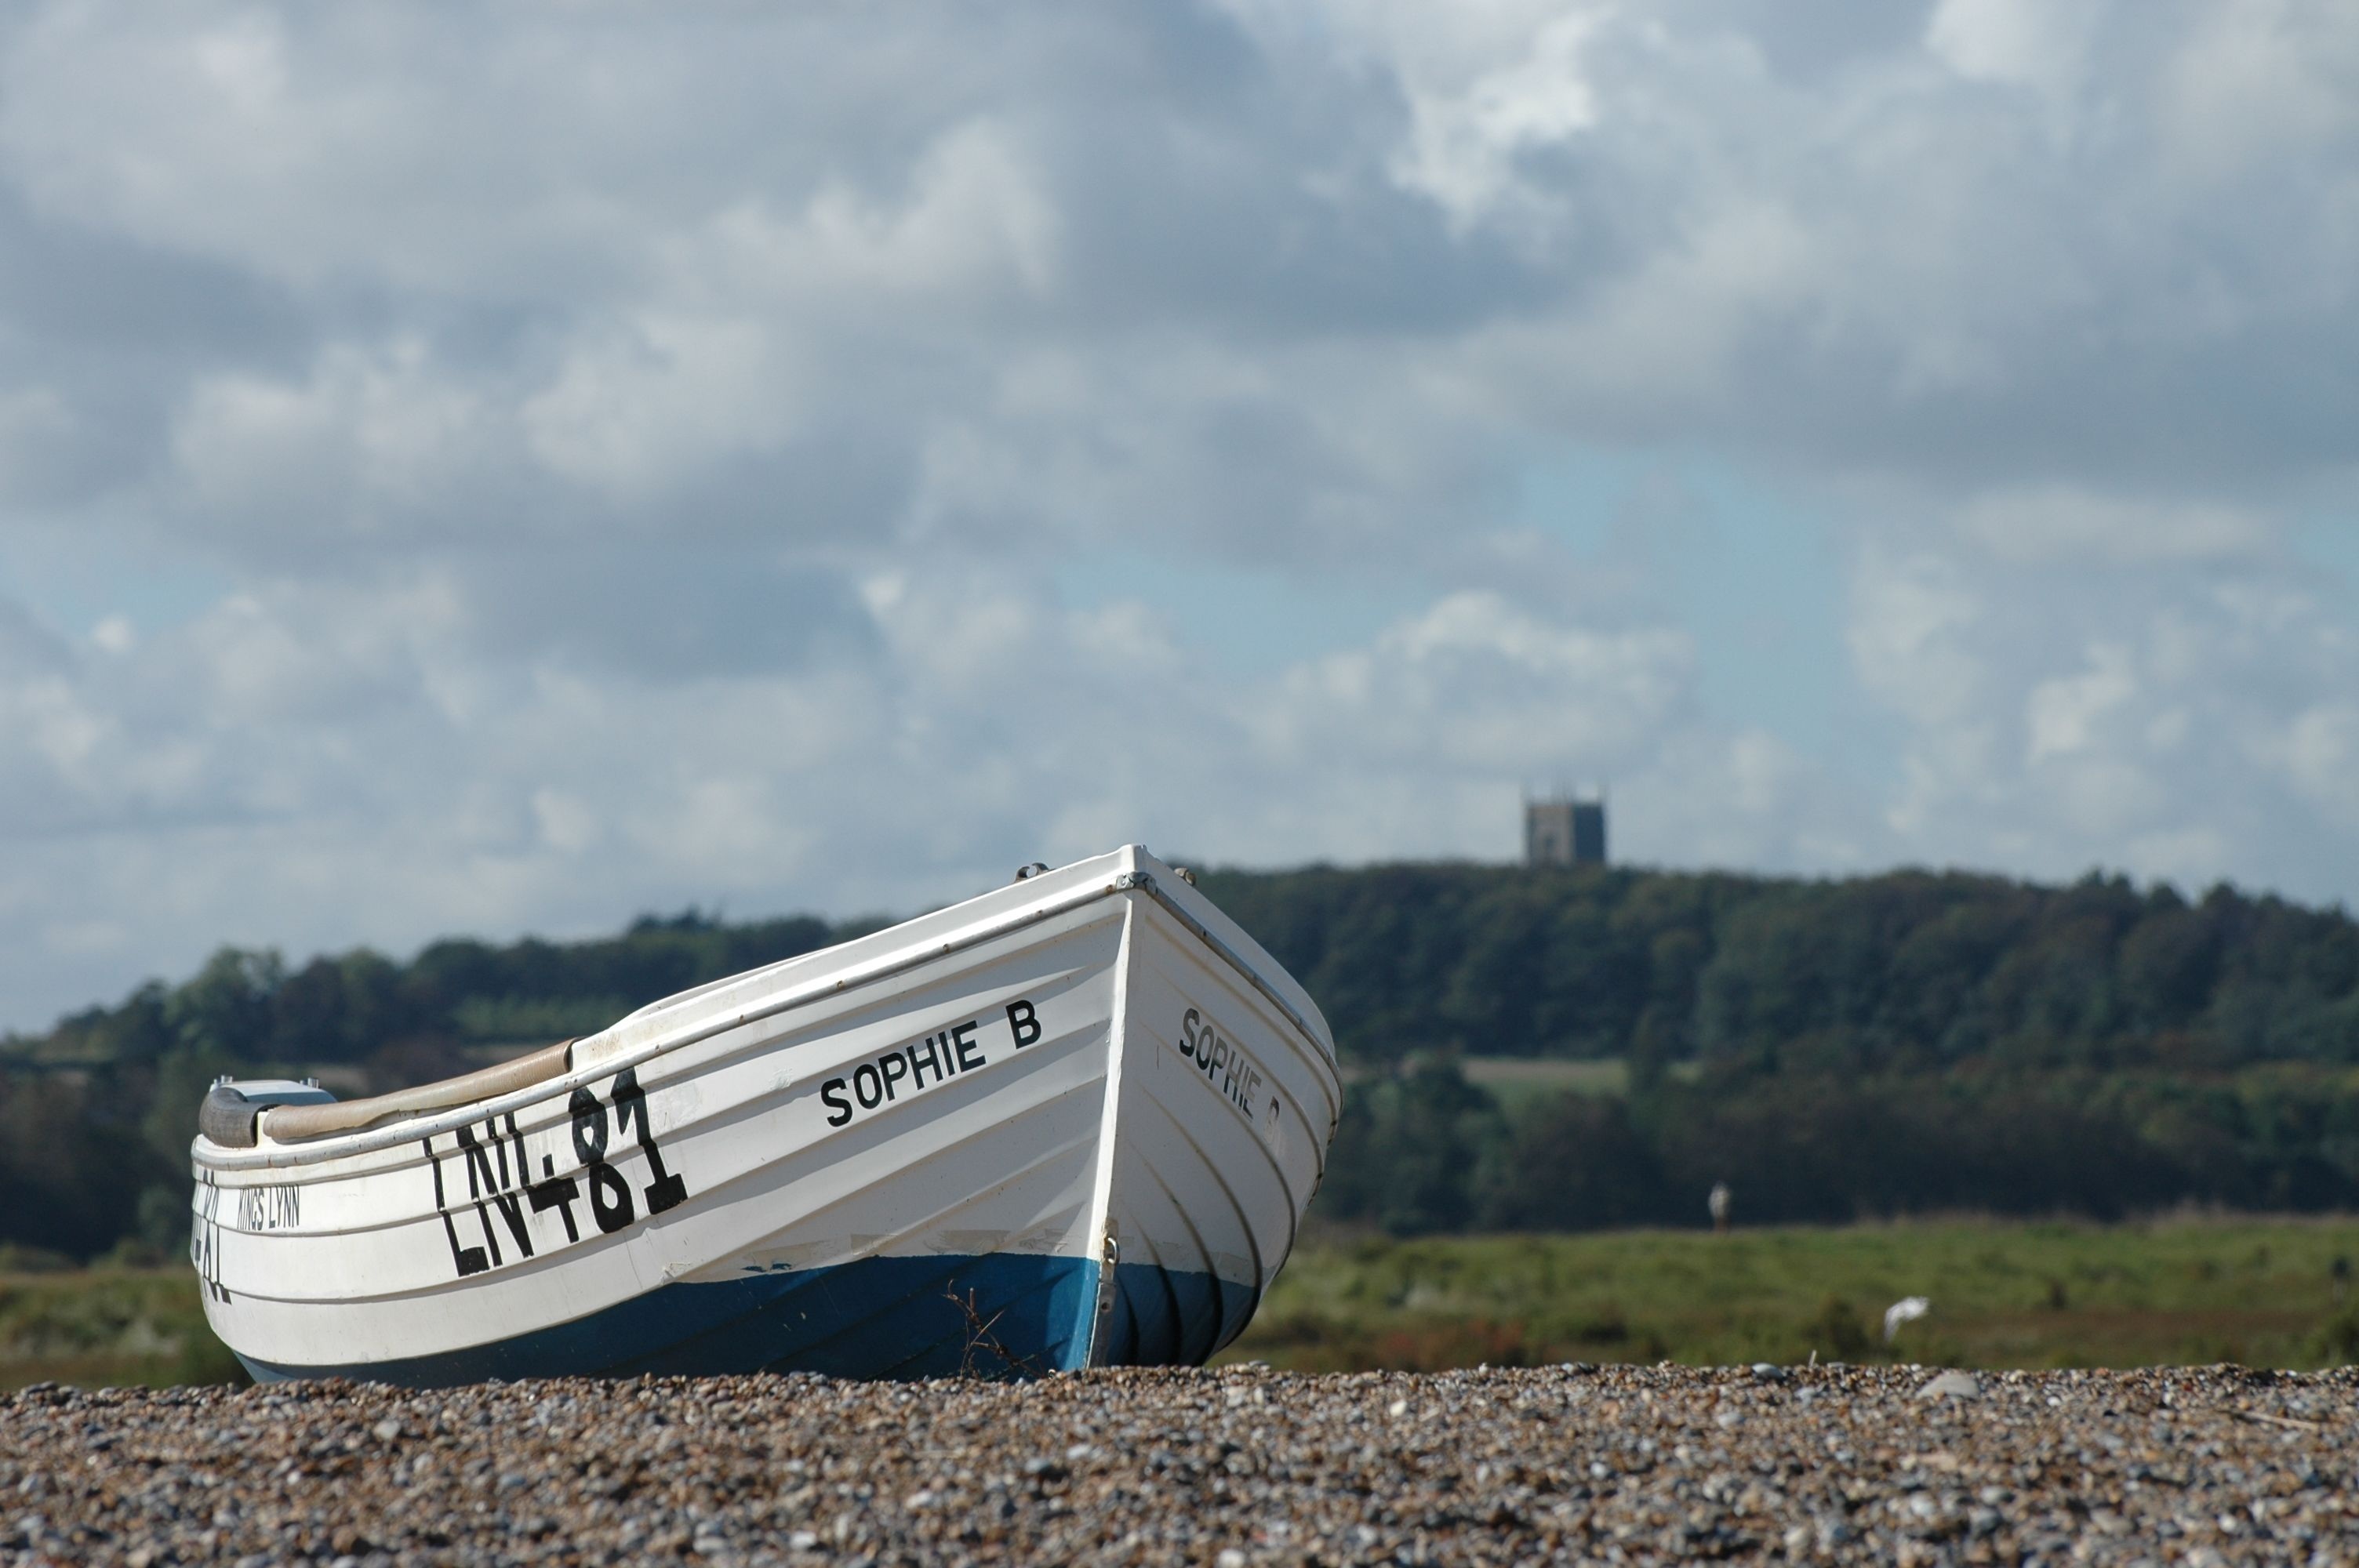
beach, coast, wind, transport, boot, vehicle, fishing boat, rowing boat, clouds, sophie, atmosphere of earth